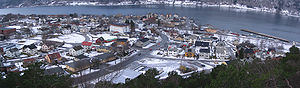
Åndalsnes
Åndalsnes
Åndalsnes er en by i Rauma kommune i Møre og Romsdal, Norge og har 2000 indbyggere. Byen ligger ved udløbet af elven Rauma i Romsdalsfjorden. Stedet er et vigtigt trafikknudepunkt og er endestationen på Raumabanen.